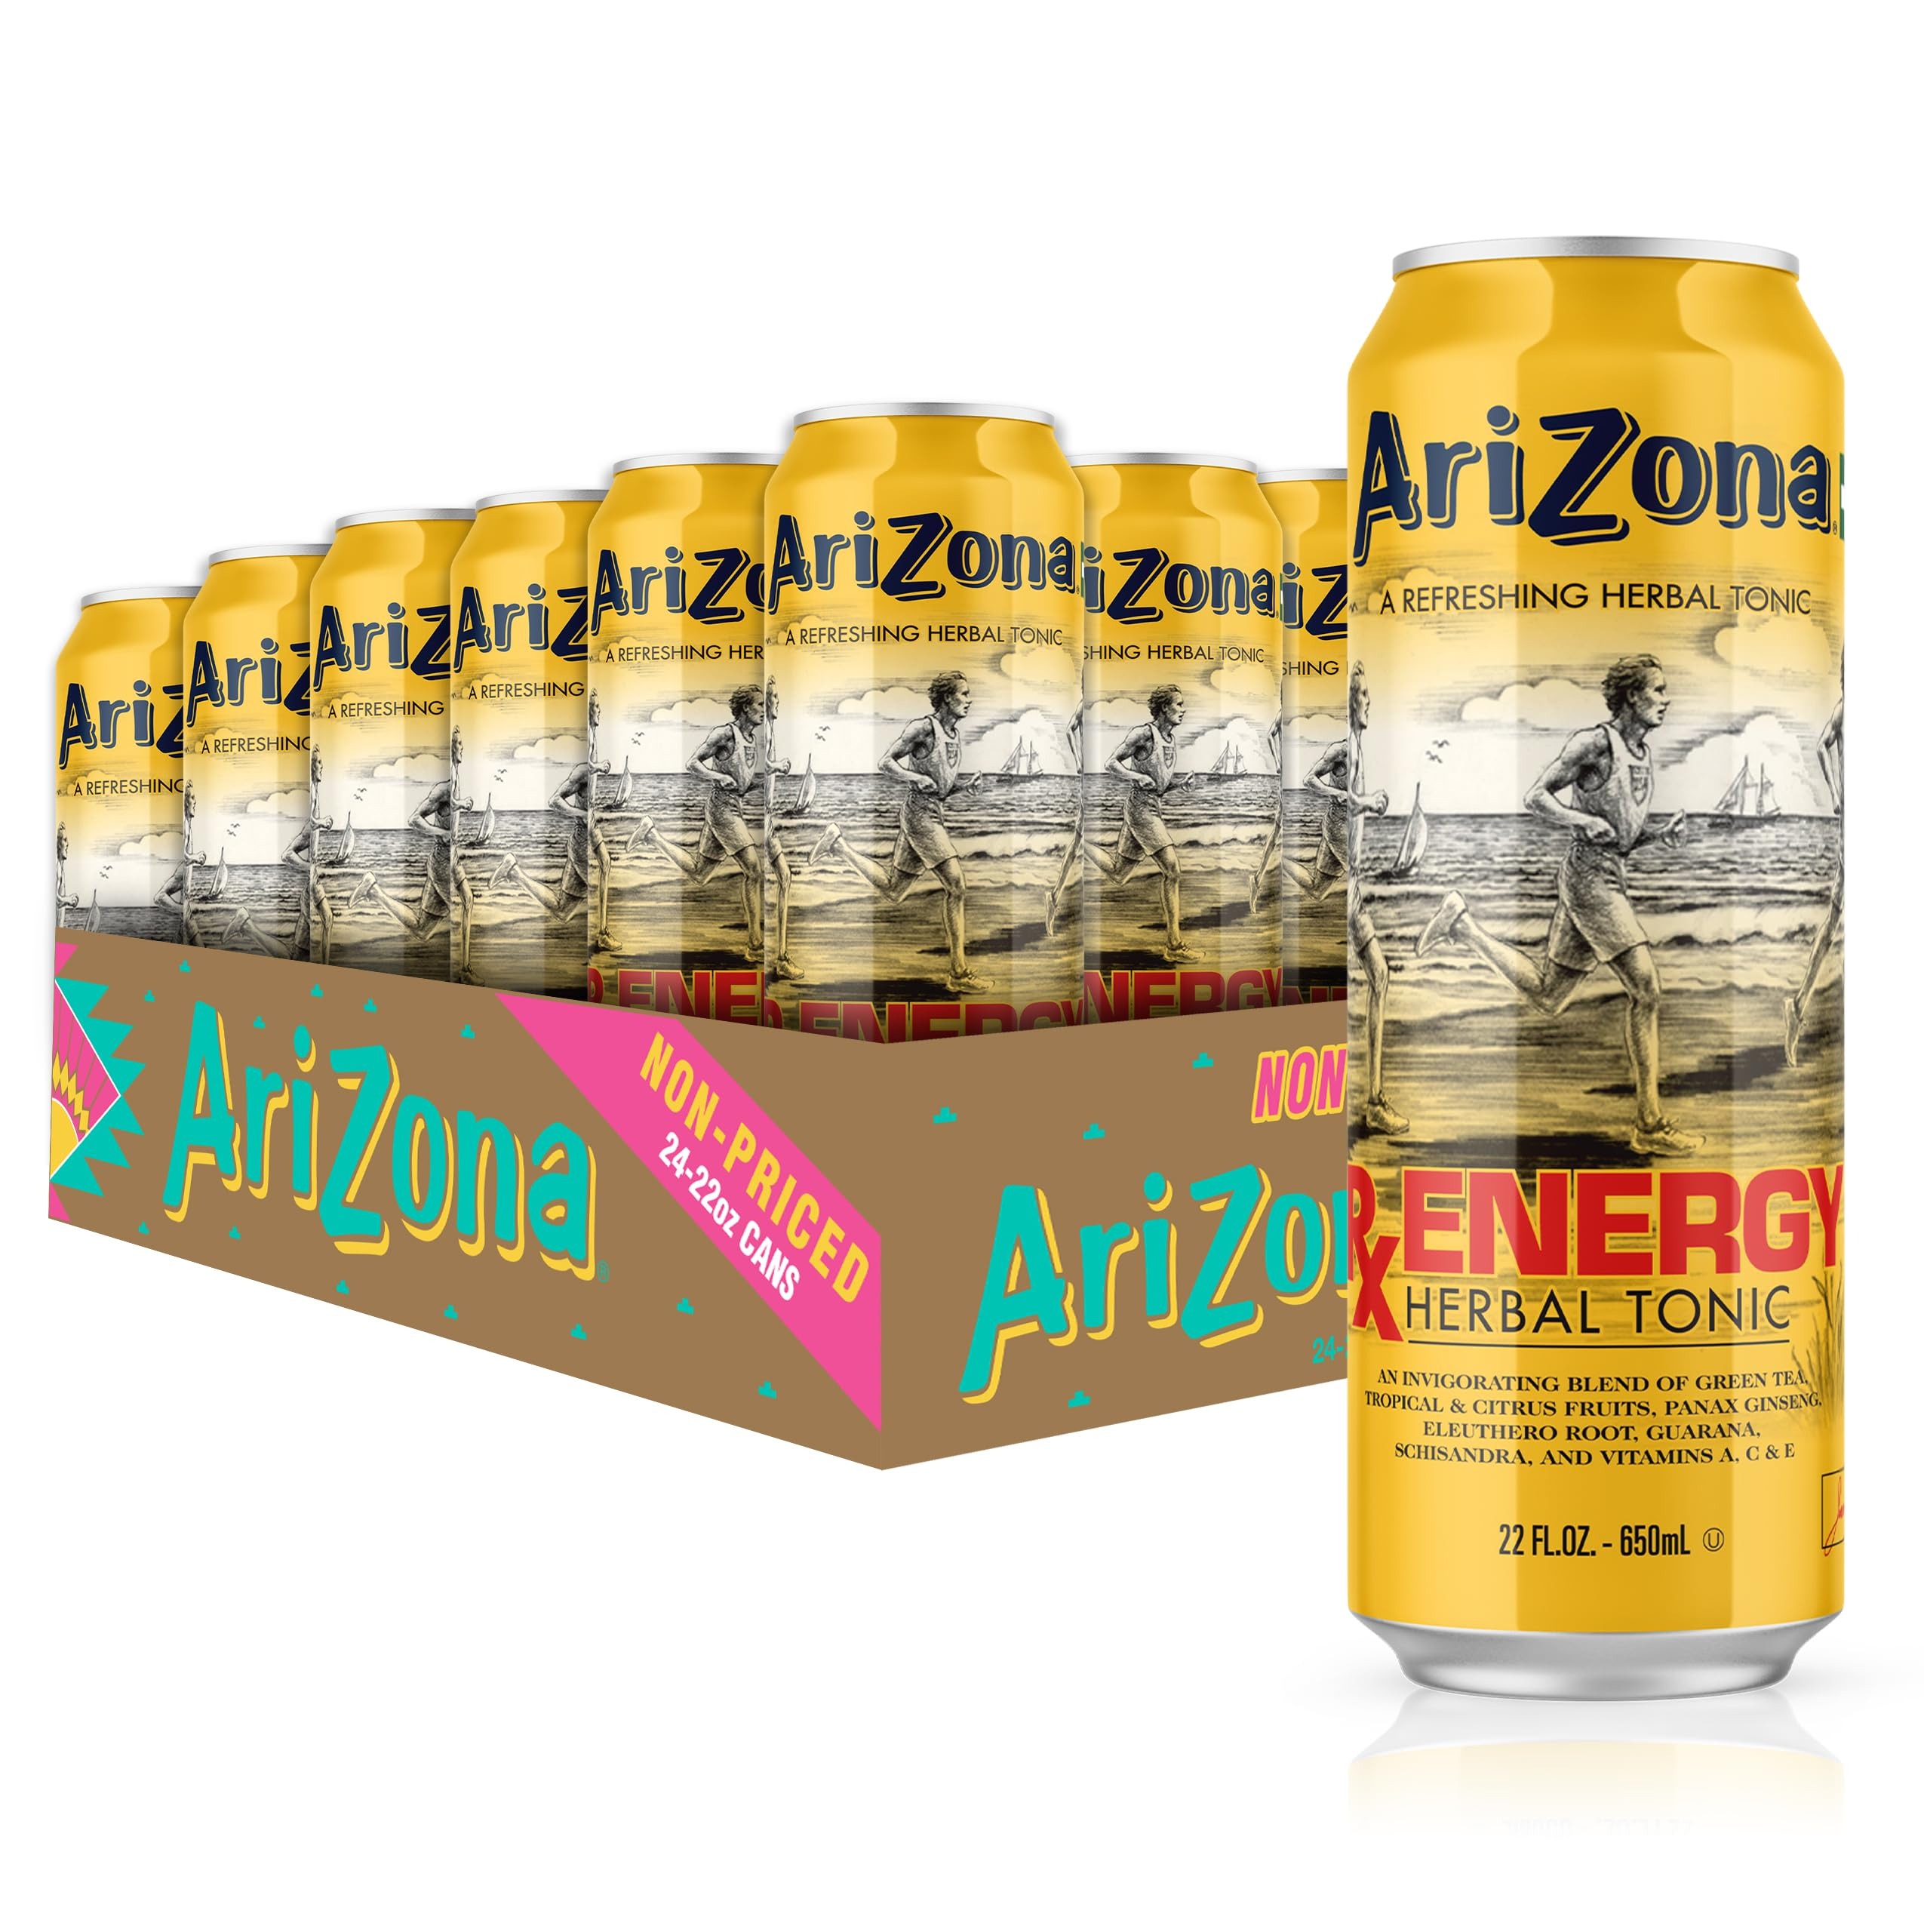
Item Name: AriZona Rx Energy - Big Can, 22 Fl Oz (Pack of 24)
Bullet Point 1: REAL JUICE: Arizona's RX Energy herbal tonic energy drink contains an invigorating blend of green tea, tropical and citrus fruits.
Bullet Point 2: 100% NATURAL: This product is free from artificial flavors, coloring and preservatives.
Bullet Point 3: RECHARGE: Power through your workout with with the help of Pananx Ginseng, Siberian Ginseng, Guarana, and vitamins A, C, and E that support a healthy lifestyle.
Bullet Point 4: REFRESHING: As a preworkout drink at the gym or just to energize you at work, treat yourself with this thirst quenching beverage that's simply delicious.
Bullet Point 5: BULK CASE Includes twenty four 23 Ounce Canned Teas. Just the right size for lunch or snack. Great for anyone who's always on the go.
Value: 528.0
Unit: Fl Oz

Price: 34.93